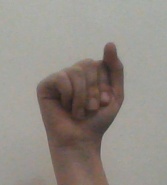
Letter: saad